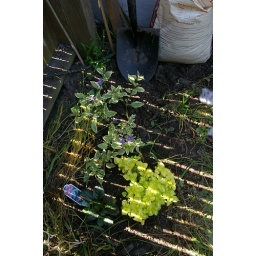
shade-tolerant plants hanging out by the fence